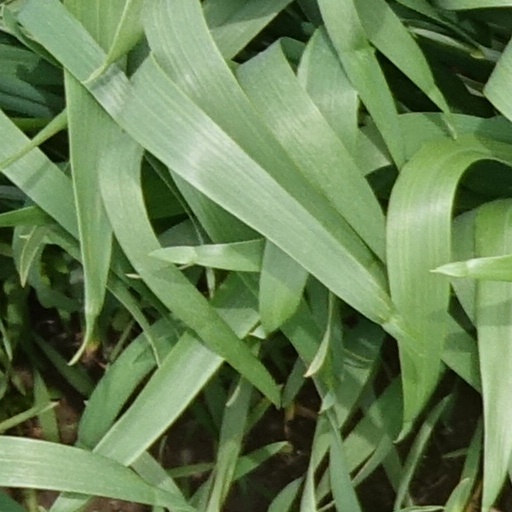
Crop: wheat